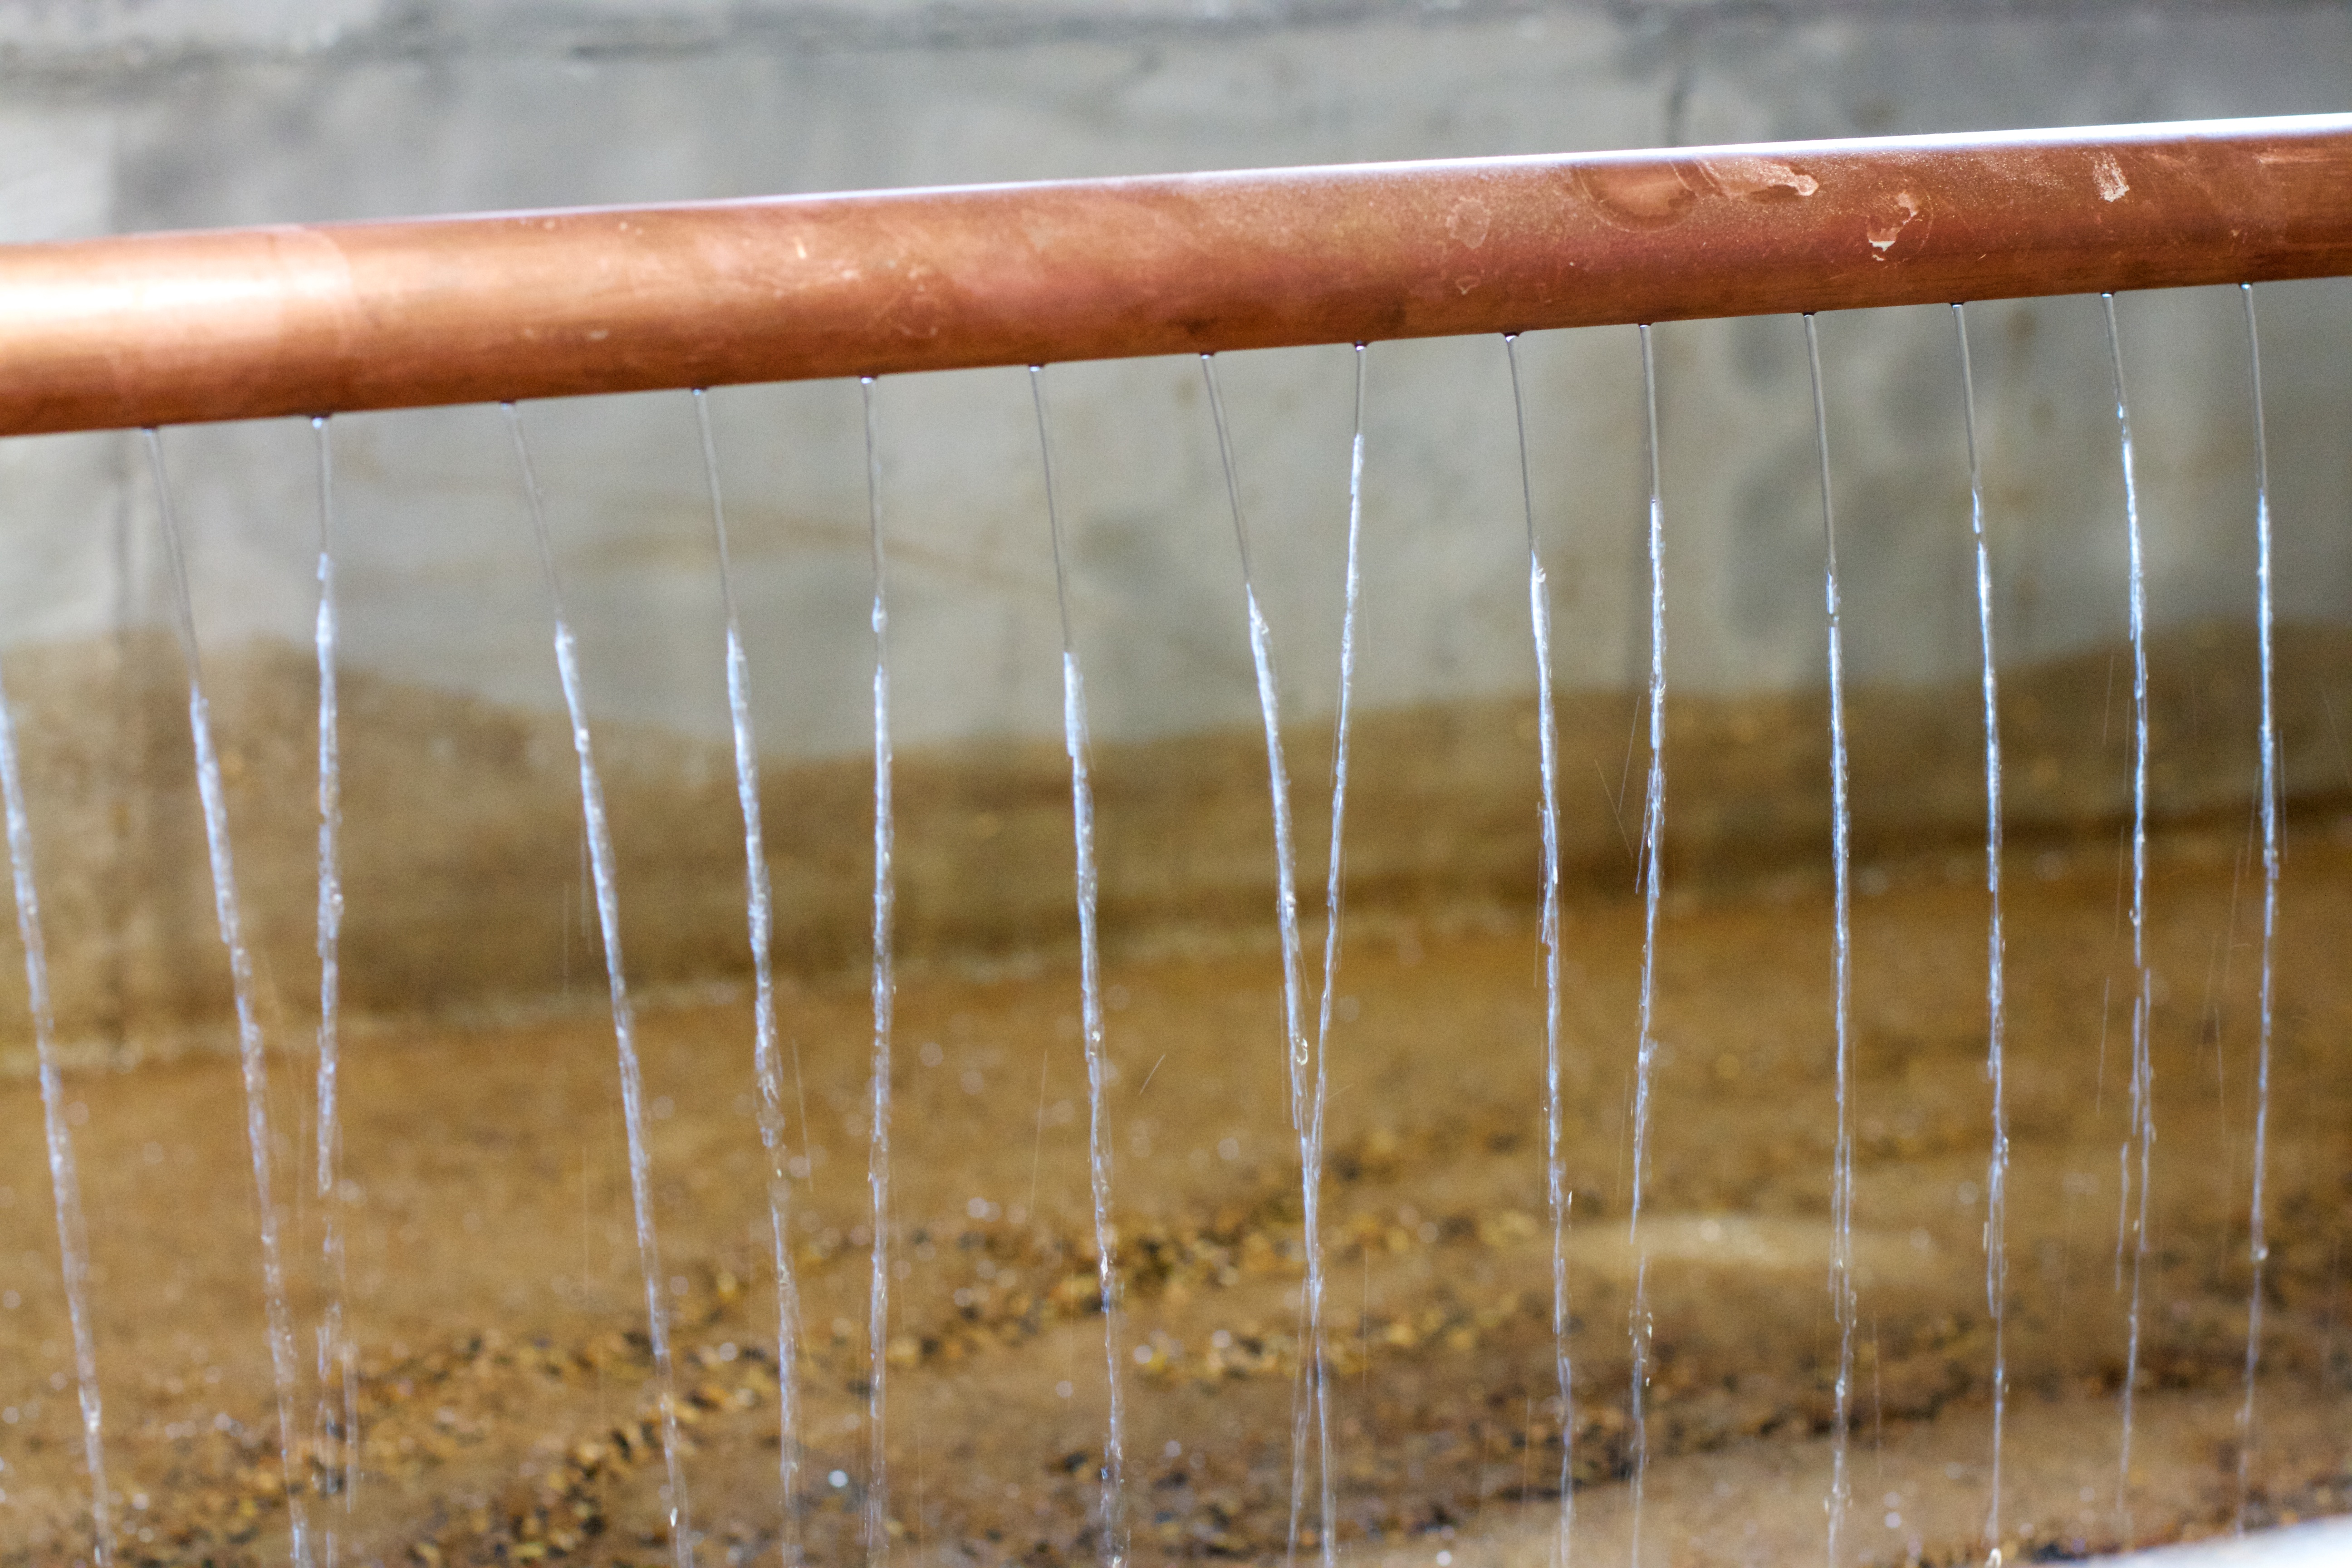
fence, wood, beer, close up, thatbrewery